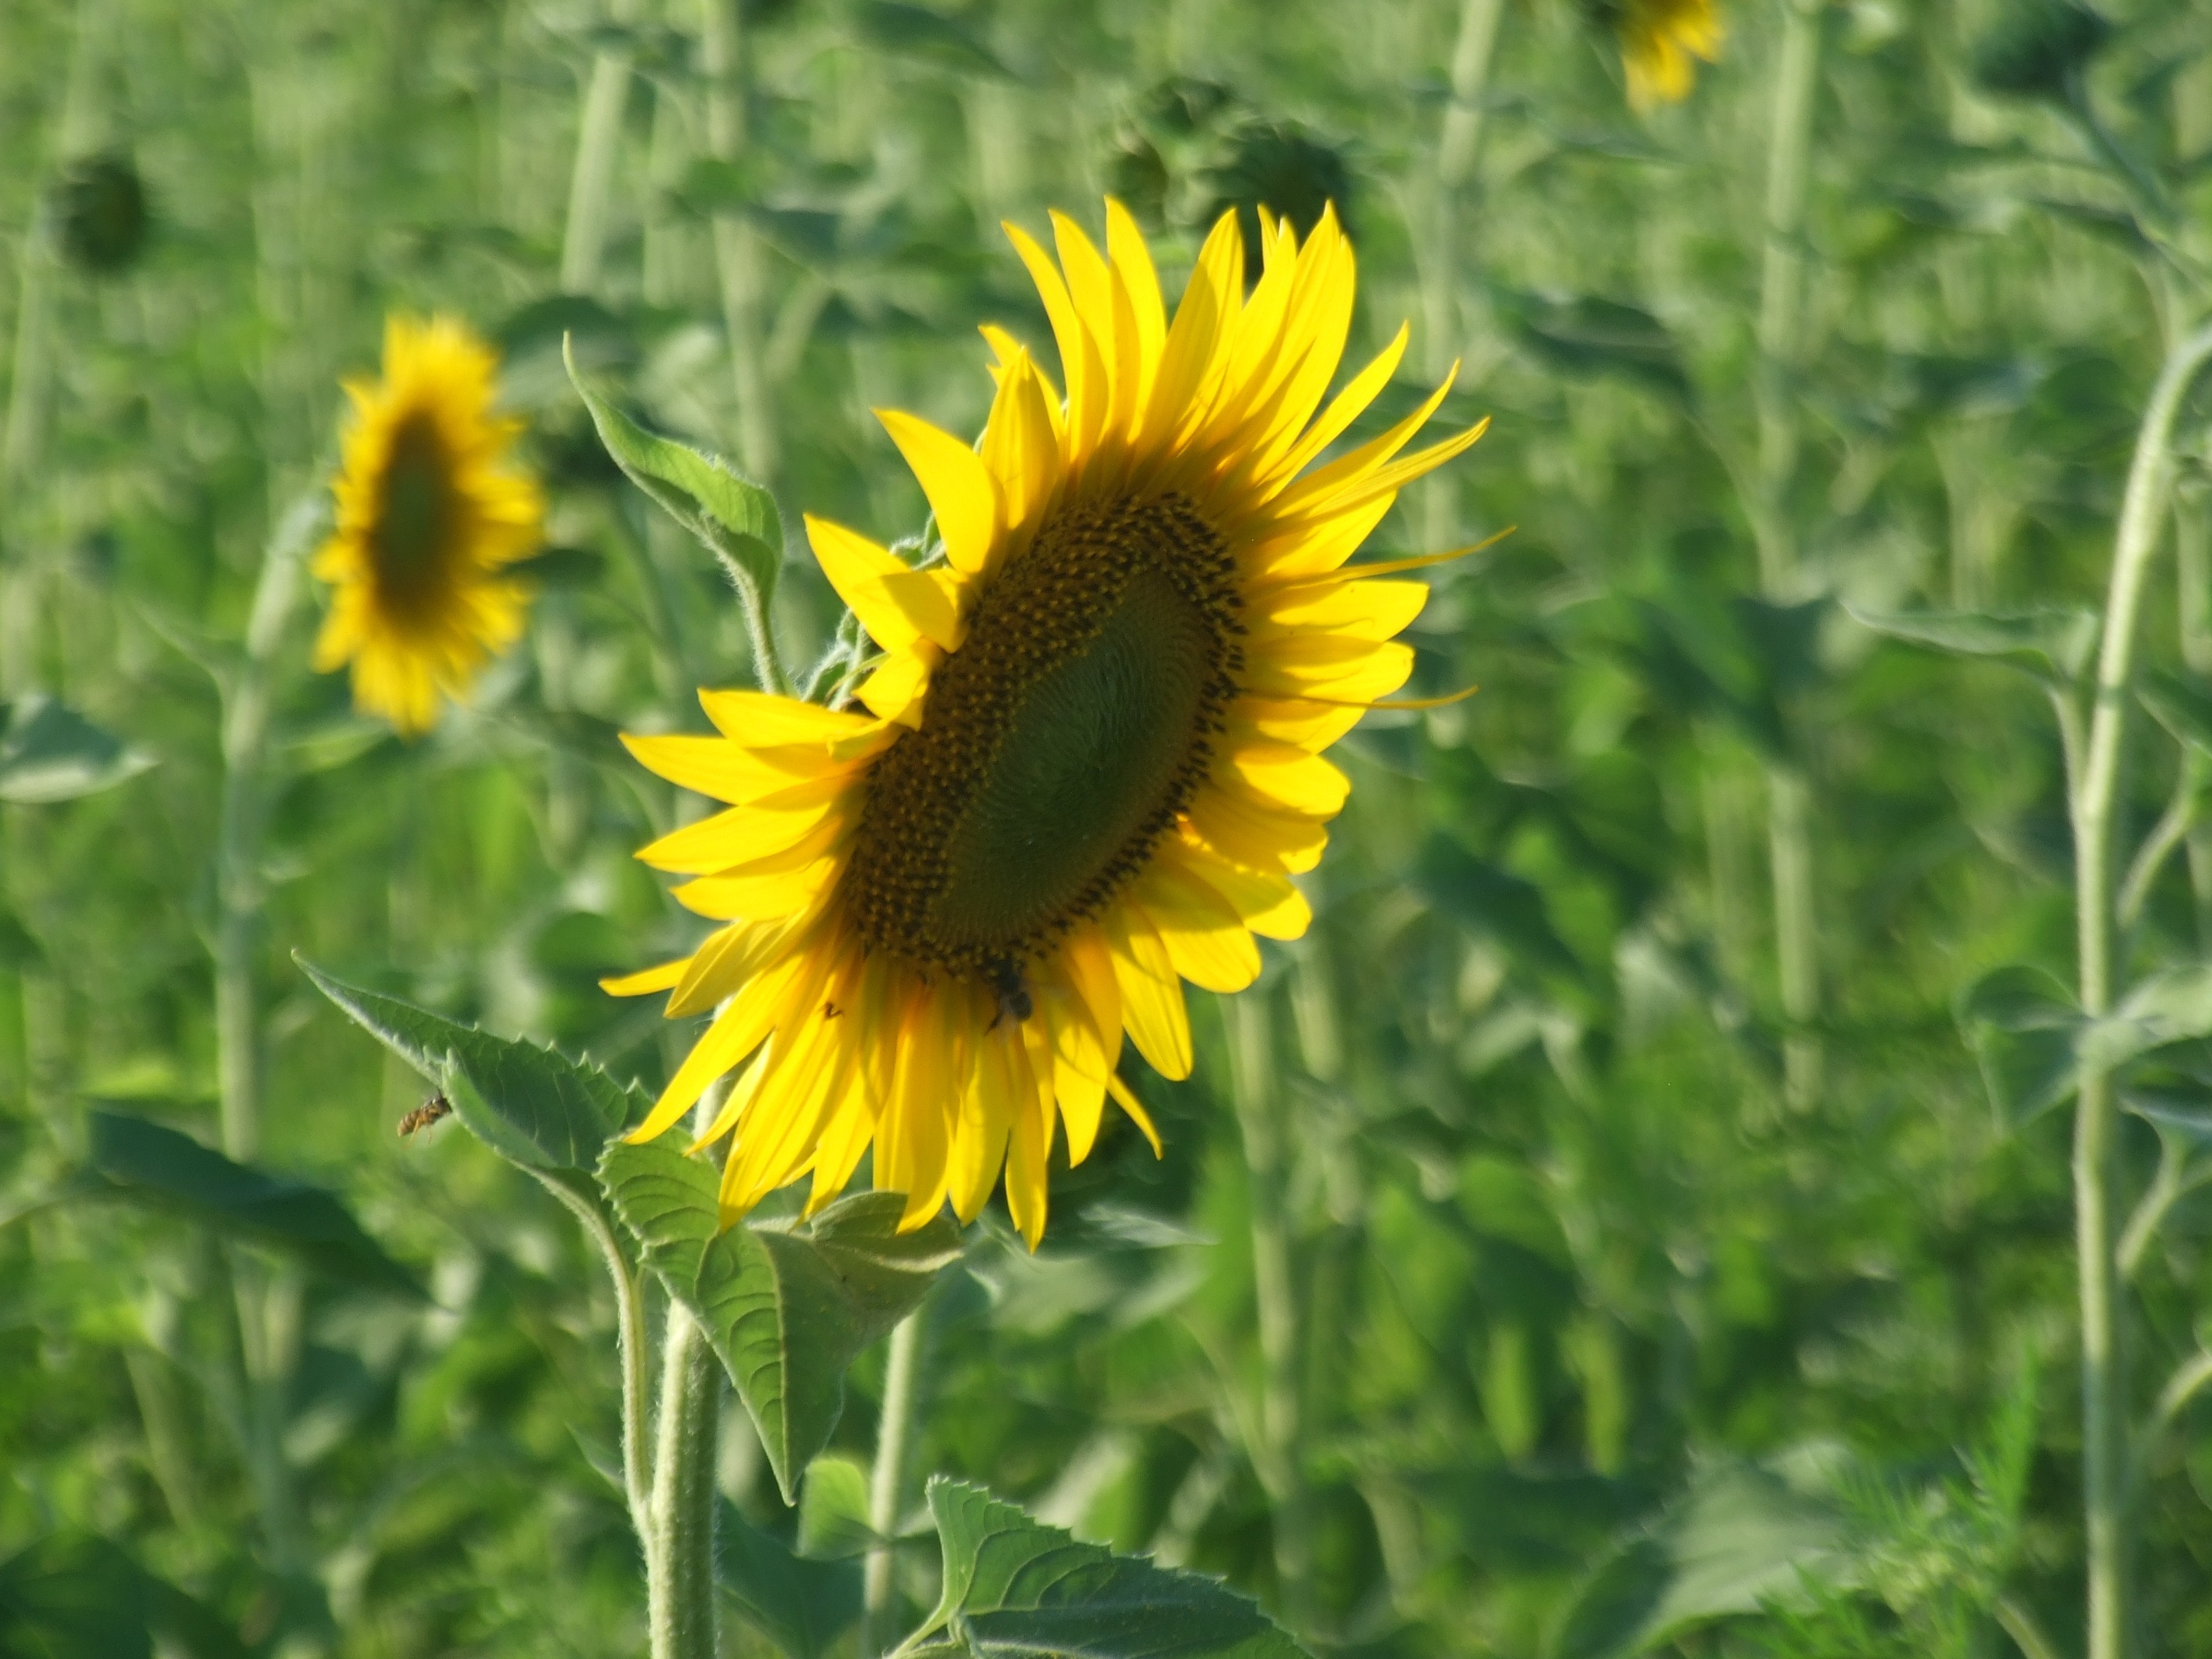
plant, field, meadow, dandelion, prairie, flower, summer, botany, yellow, agriculture, flora, sunflower, plants, wildflower, flowers, sunflowers, sunflower field, flowering plant, daisy family, annual plant, plant stem, land plant